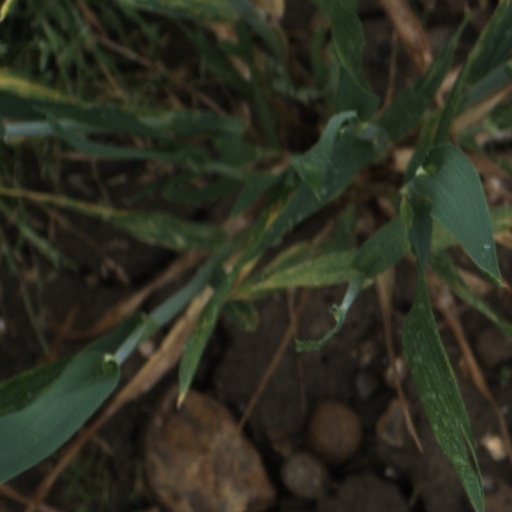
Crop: wheat